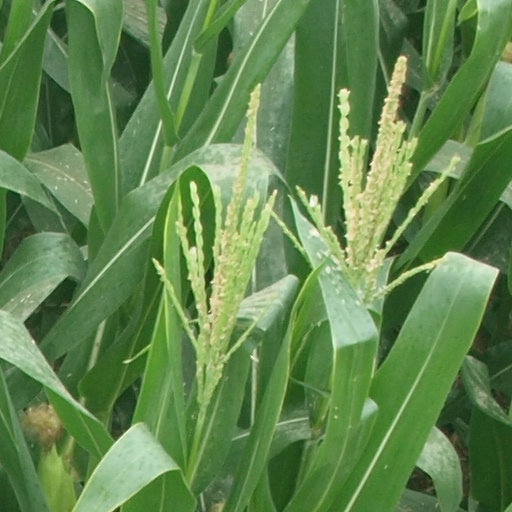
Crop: maize; corn